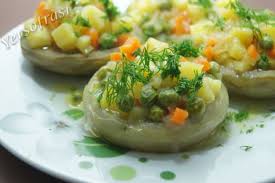
Label: Stuffed_Artichokes